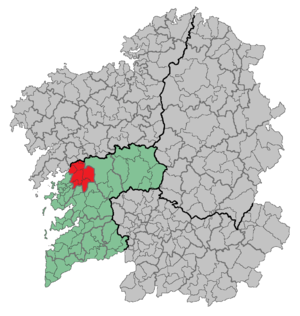
Caldas est une comarque de la province de Pontevedra en Galice.